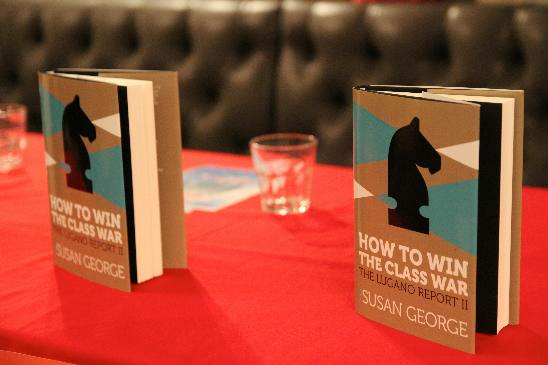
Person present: No